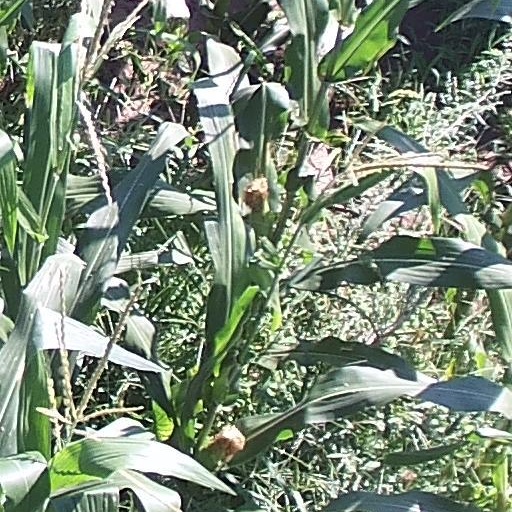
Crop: maize; corn